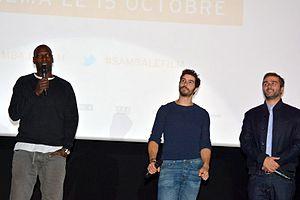
Omar Sy, Tahar Rahim et Olivier Nakache à une avant-première de ""Samba"""
Samba est une comédie française écrite et réalisée par Éric Toledano et Olivier Nakache, sortie le 15 octobre 2014. Il s'agit d'une adaptation du roman Samba pour la France de Delphine Coulin à l'écran.
Omar Sy, né le 20 janvier 1978 à Trappes, dans les Yvelines, est un acteur, producteur, réalisateur, scénariste et humoriste français.